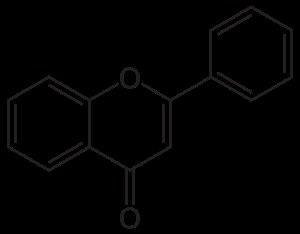
Les flavones sont une sous-famille des flavonoïdes dont la structure est basée sur la flavone. Ce sont des colorants végétaux jaunes dont environ 300 composés naturels sont connus. Comme d'autres flavonoïdes, elles sont parfois présentes sous forme d'hétérosides solubles dans l'eau. On les trouve parfois comme co-pigment avec les anthocyanes.